List of twin towns and sister cities in Iceland

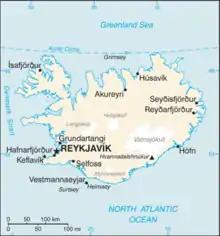
Map of Iceland

This is a list of municipalities in Iceland which have standing links to local communities in other countries known as "town twinning" (usually in Europe) or "sister cities" (usually in the rest of the world).